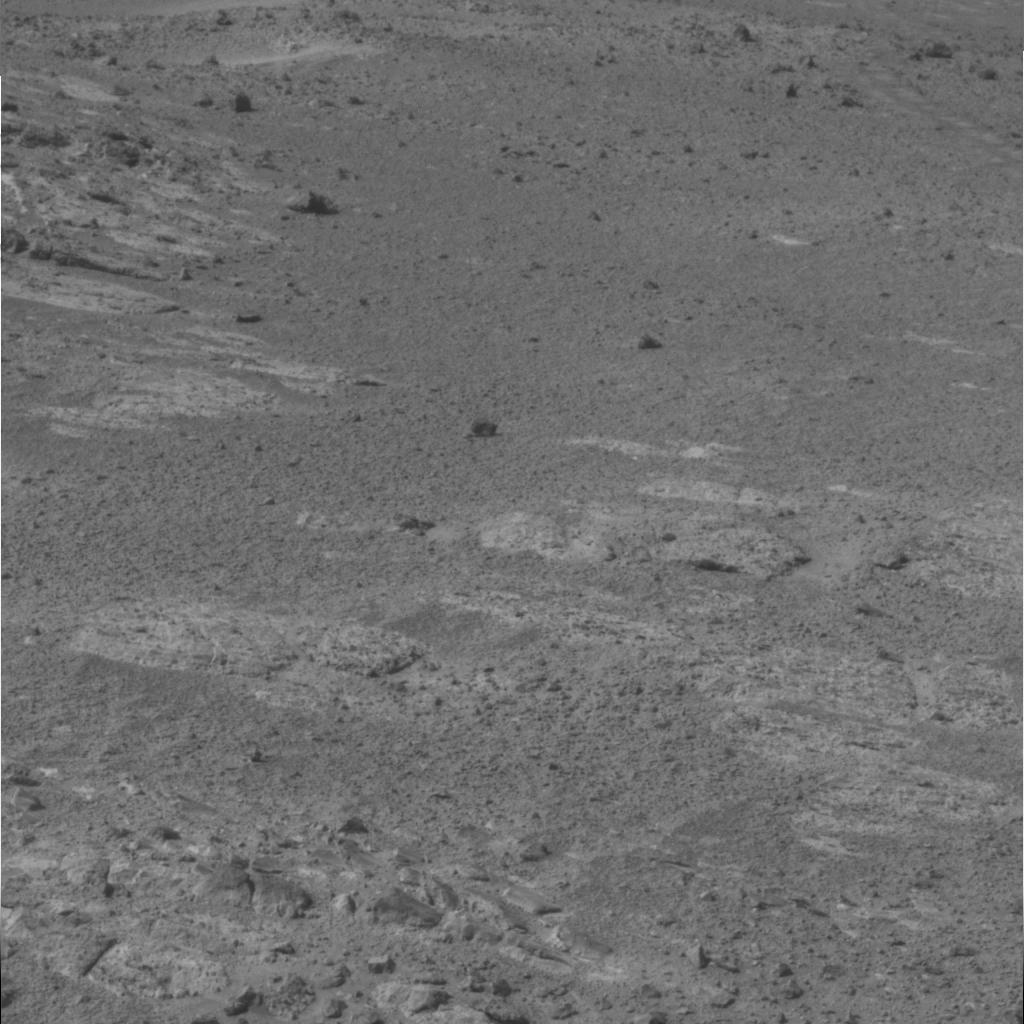
Surface features visible: Rock Outcrops, Clasts, Soil, Nearby Surface